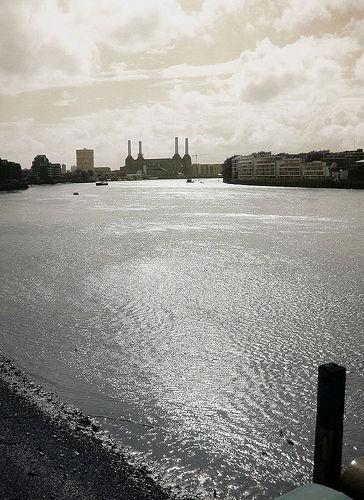
Weather: cloudy or overcast